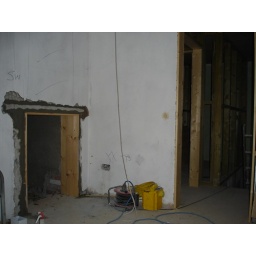
Hatch into roof space over Granny's kitchen